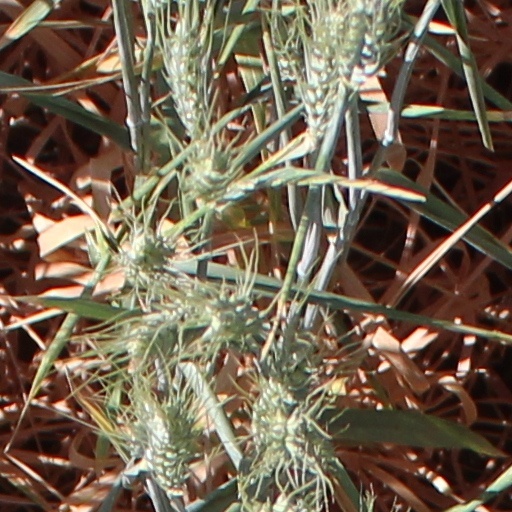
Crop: wheat